List of people banned from Major League Baseball

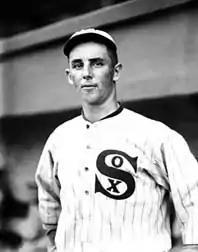
Lefty Williams

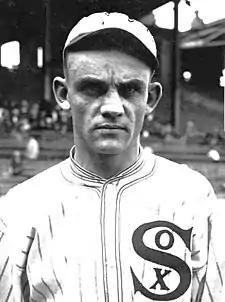
Chick Gandil

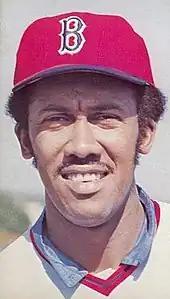
Fergie Jenkins

After Landis died in 1944, there was a long lull before the next banishment. During the tenures of Commissioners Happy Chandler (1945–1951), Ford Frick (1951–1965), Spike Eckert (1965–1968), Bowie Kuhn (1969–1984) and Peter Ueberroth (1984–1989), only three players (or former players) were banned for life.